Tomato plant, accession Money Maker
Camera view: vertical (180 deg); turntable rotation: 150 degrees
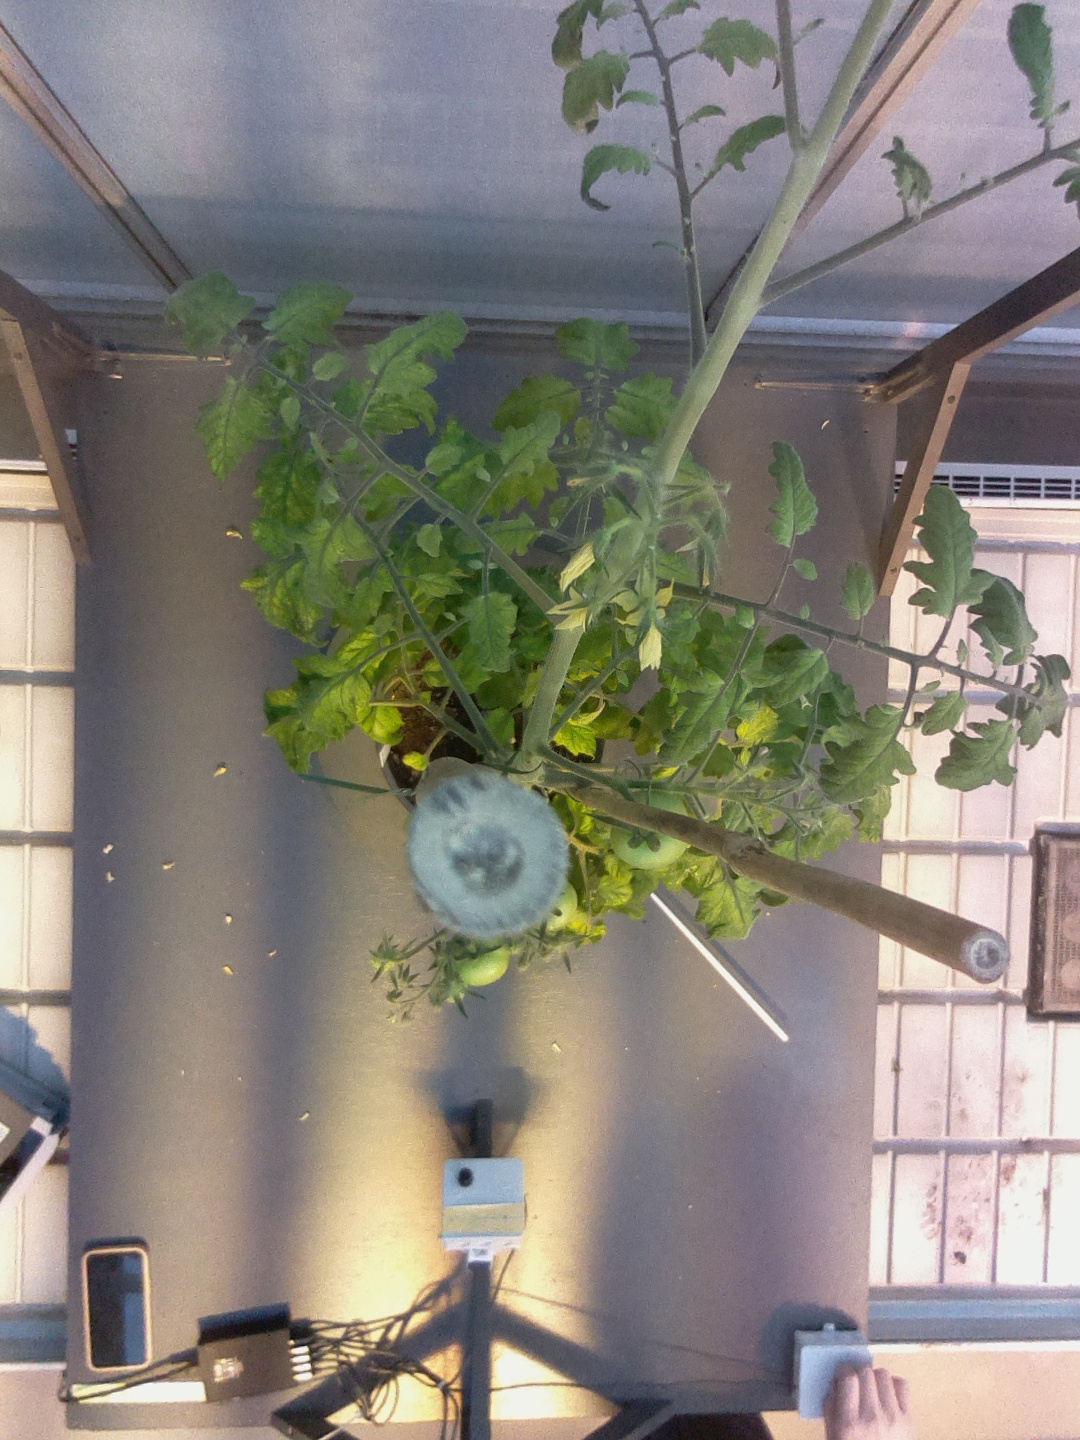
BBCH growth stage 75: 50%-60% of final fruit size